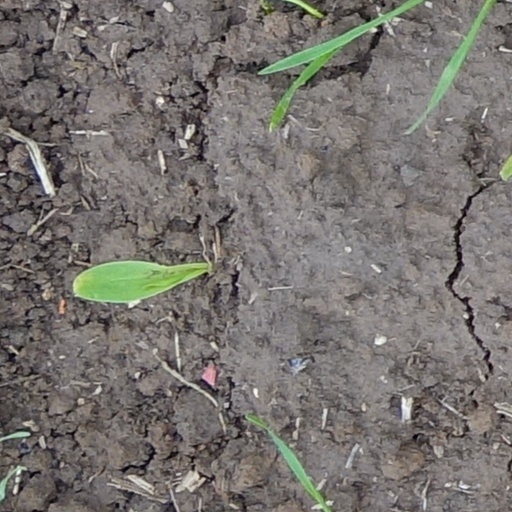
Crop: wheat